2019 AFF Women's Championship

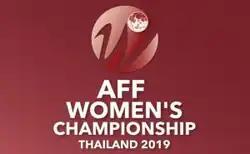

The 2019 AFF Women's Championship was the 11th edition of the AFF Women's Championship, an international women's football tournament organised by the ASEAN Football Federation (AFF). The tournament was hosted by Thailand from 15 to 27 August 2019.